Mehdi Frashëri

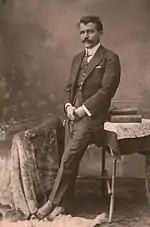
Frashëri in the 1910s.

Frashëri served as Kaymakam of Peqin in central Albania between 1901 and 1903. After that he moved to Ohrid, where he joined the Secret Committee for the Liberation of Albania. He was denounced by a group of local Muslims as an Albanian nationalist and a pro-Young Turk. He was governor of the Mutasarrifate of Jerusalem under the Ottomans, mayor of Durrës under Prince Wied, minister in the Albanian government of 1918, and minister of the interior in 1920. On May 17, 1914, as a member of the International Commission of Control he signed the Protocol of Corfu. He participated in the Congress of Durrës in December 1918. In 1923, he was also Albania's representative in the League of Nations. During the 1930s he held significant posts, including that of the Prime Minister from 1935 to 1936. In the early 1930s he participated in the civil code reforms committees along with Thoma Orologa and Hasan Dosti.